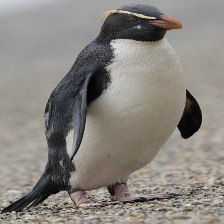
Species: FIORDLAND PENGUIN
Scientific name: EUDYPTES PACHYRHYNCHUS
ImageNet parent category: king_penguin